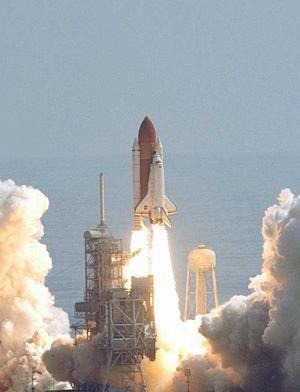
La chronologie des technologies de l'hydrogène permet de suivre les développements des réalisations humaines depuis la découverte de l'hydrogène jusqu'à nos jours.